Church of San Andres (Cuellar)

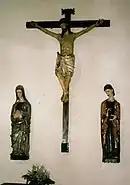
Byzantine-style calvary

In the front of the north nave is located perhaps the most important piece preserved in the church: a Byzantine style Calvary dated around 1300. The faces of the Virgin and Saint John, slightly inclined, show a compassionate gentleness before the image of Christ Crucified, called this one of the Encina, to which great devotion is professed.